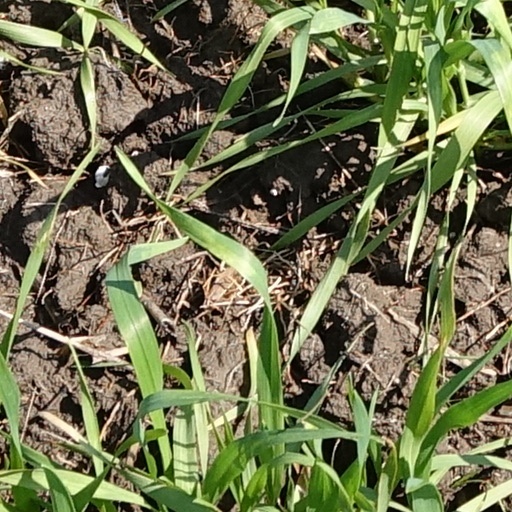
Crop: wheat